Port Maitland, Nova Scotia

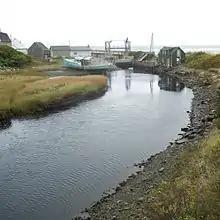
Port Maitland

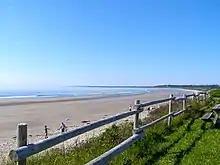
Port Maitland Beach

Port Maitland (population: 503) is a small community in Yarmouth County, Nova Scotia, Canada. It is near the town of Yarmouth, and very near to the community of Beaver River. Salmon River also very nearby, lies within Digby County. The community covers .